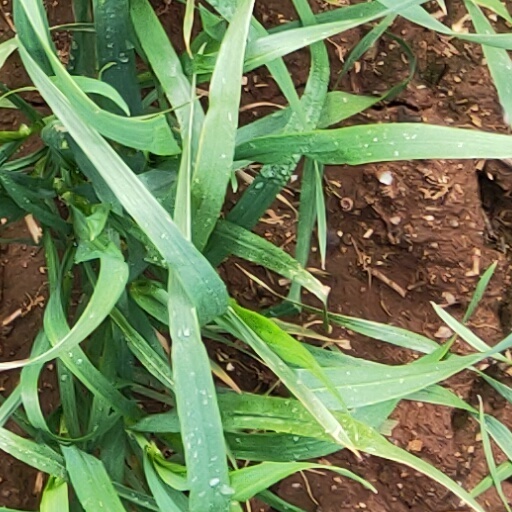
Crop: wheat